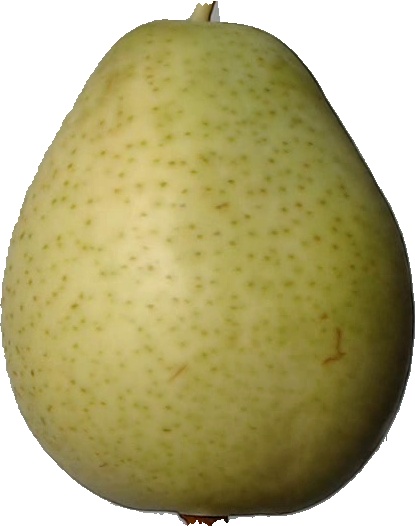
Label: pear_1